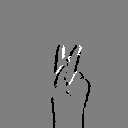
ASL letter: k